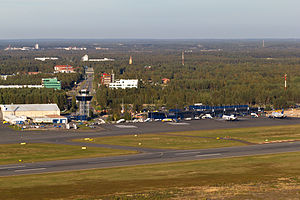
Oulu Lufthavn
Oulu Lufthavn er en lufthavn beliggende i Oulunsalo kommune, cirka 10 km syd/vest for Oulu i Finland. I 2008 ekspederede den 687.958 passagerer, hvilket gjorde Oulu til landets anden travleste lufthavn efter Helsinki.